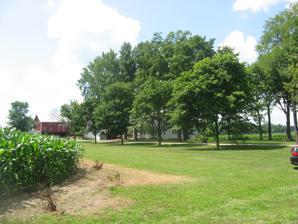
Building: Joseph J. Rohrer Farm
Country: United States of America
Year built: 1858
United States historic place Joseph J. Rohrer Farm U.S. National Register of Historic Places U.S. Historic district Joseph J. Rohrer Farm, July 2013 Show map of Indiana Show map of the United States Location 24394 County Road 40, southwest of Goshen , Harrison Township, Elkhart County, Indiana Coordinates 41°32′41″N 85°55′57″W / 41.54472°N 85.93250°W / 41.54472; -85.93250 Area 2.3 acres (0.93 ha) Built c. 1854 ( 1854 ) -1900 Architectural style Federal, Bank barn NRHP reference No. 90000330 Added to NRHP February 23, 1990 Joseph J. Rohrer Farm , also known as Rohrer Place, is a historic farm and national historic district located in Harrison Township , Elkhart County, Indiana . The house was built in 1858, and is a two-story, three-bay, frame dwelling with Federal style design elements.  It has a side gable slate roof and full-width front porch.  The property also includes the contributing old house (c. 1854), bank barn (1861), chicken house, smokehouse , and corn crib . It was added to the National Register of Historic Places in 1990. References